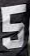
Number: 5